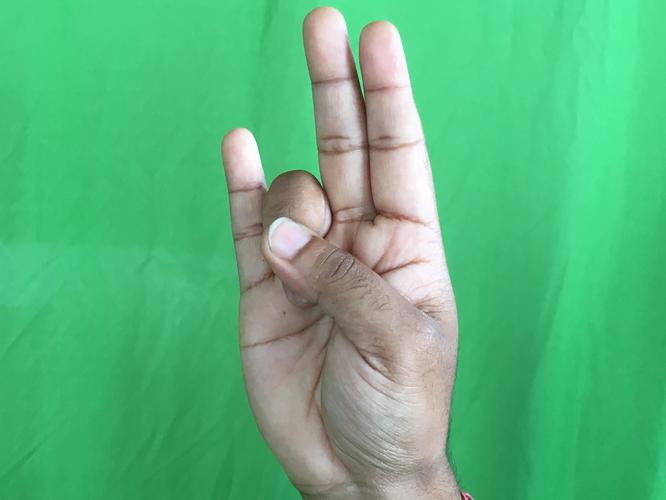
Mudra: Mayura
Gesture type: single_hand